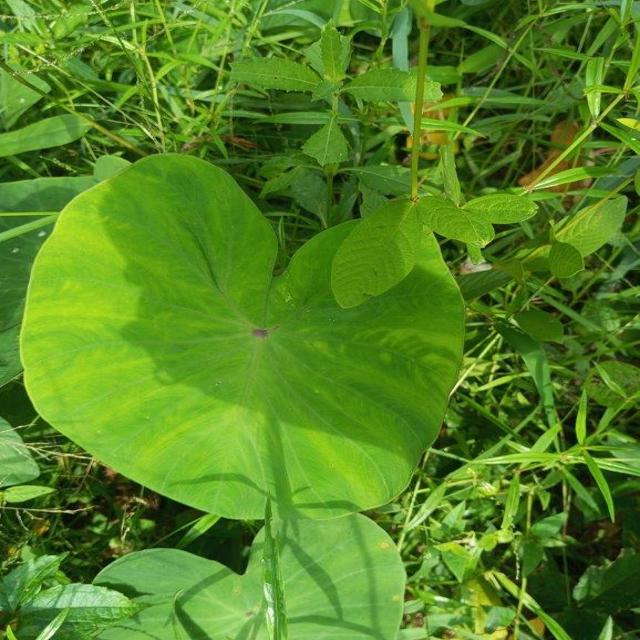
Label: Healthy